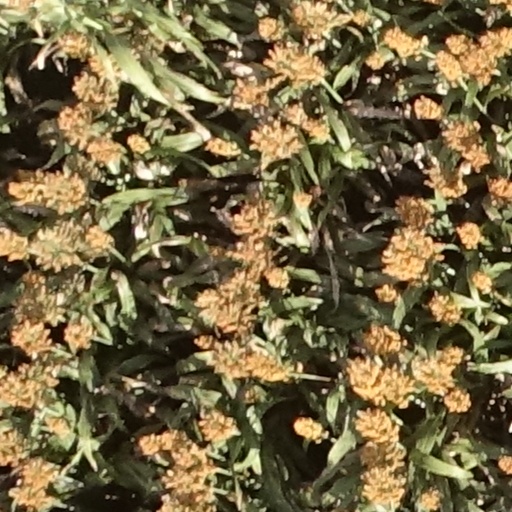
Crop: sorghum